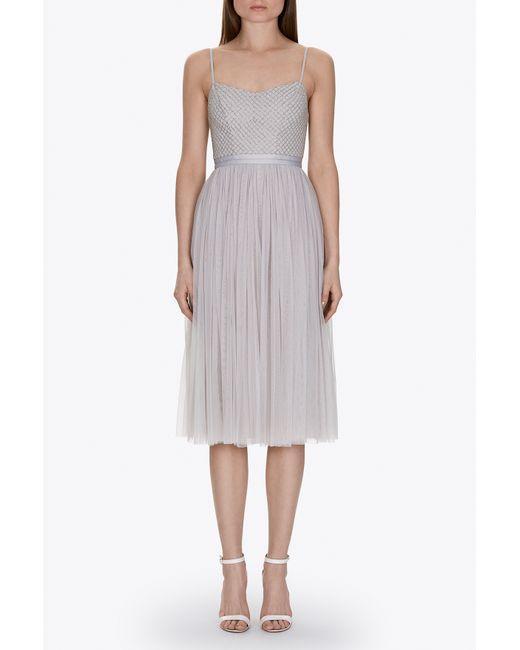
graues Midiabendkleid, ärmellos, Spaghettiträger